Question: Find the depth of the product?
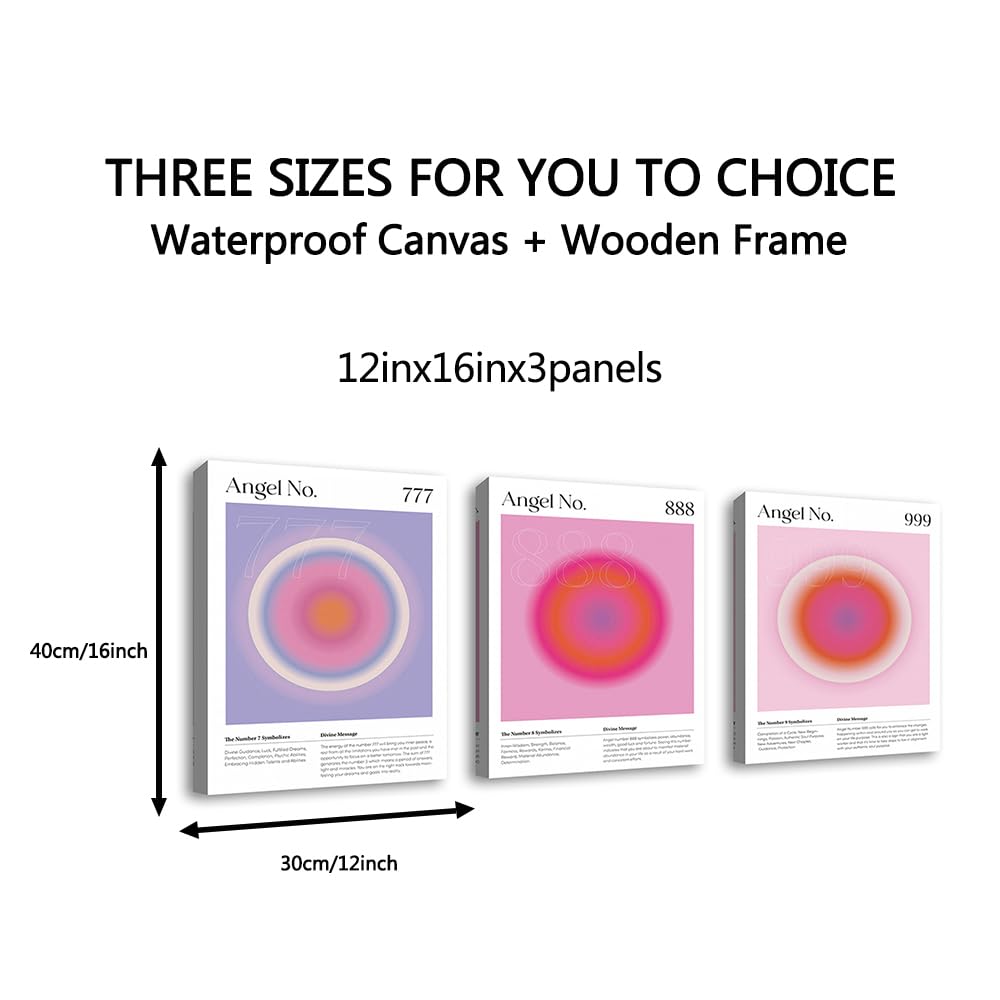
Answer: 40.0 centimetre